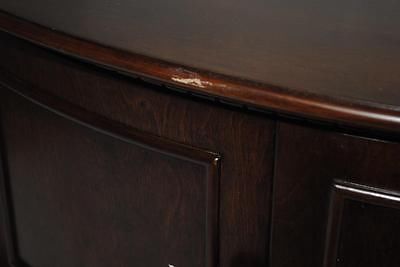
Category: table